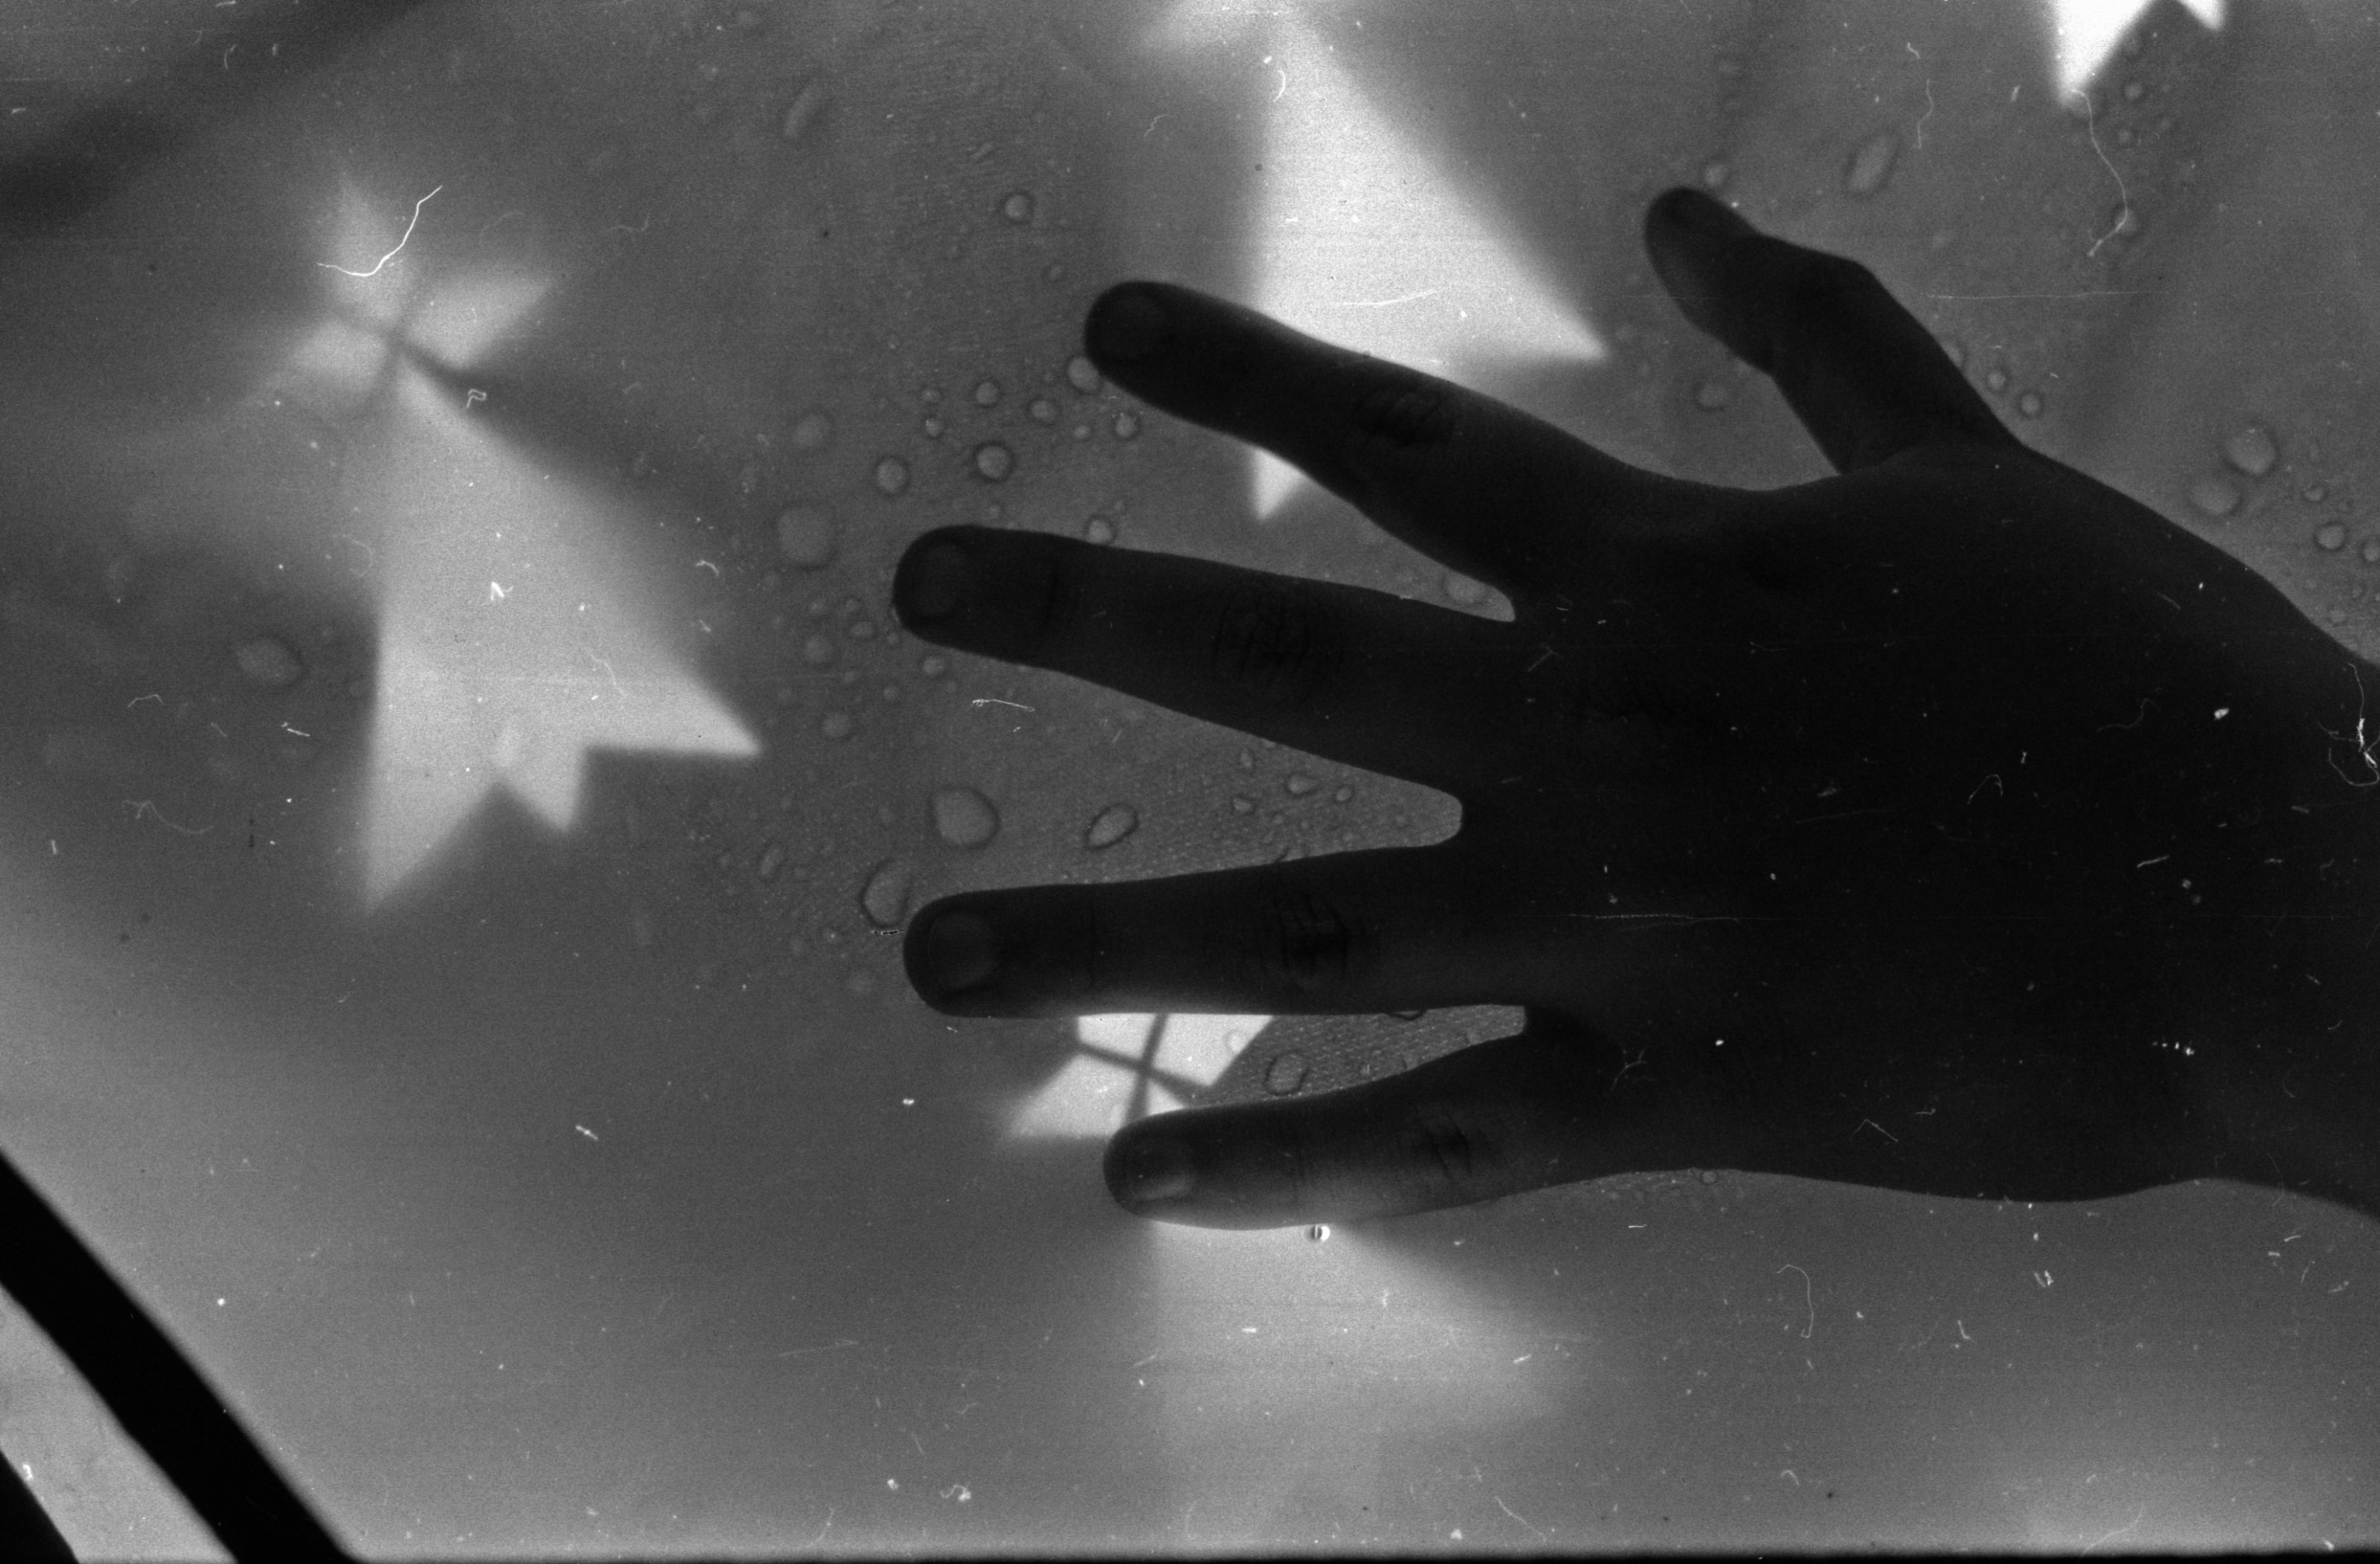
hand, black and white, white, photography, shadow, darkness, black, monochrome, macro photography, monochrome photography, atmosphere of earth